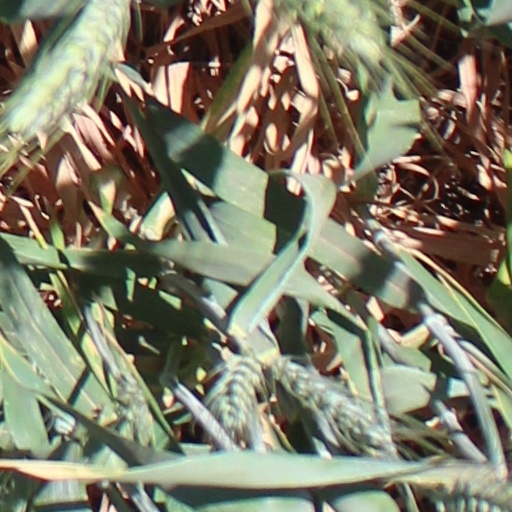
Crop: wheat